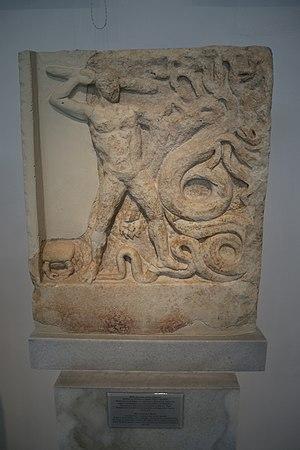
Mýloi ou Mýli est un bourg et une station balnéaire sur la rive occidentale du golfe Argolique, en face de Nauplie, en Grèce. Depuis 2011, c'est le chef-lieu d'un district municipal du dème d'Argos-Mycènes qui porte le nom de Lerne, rappelant le site antique qui se trouvait sur ce territoire.